Catholicism and Zionism

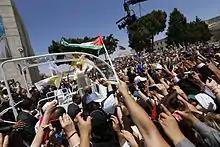
Pope Francis in Bethlehem, Palestine, in 2014

Catholicism– the largest branch of Christianity in the world– has a history of interaction with Zionism– the Jewish nationalist ideology that began as a movement for a Jewish state in the southern Levant, and which today serves as the "guiding ideology" of its successful creation, the State of Israel.